Lavochkin La-5

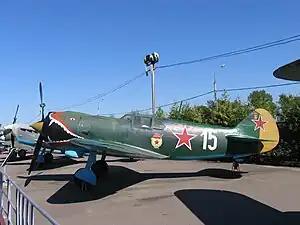
Replica of Capt. Georgii Dmitrievich Kostylev's La-5 of the 4th Guards Fighter Aviation Regiment, White 15 that served in Leningrad 1943, at the Museum of the Great Patriotic War in Moscow, 2005.

The La-5 descended from the LaGG-1 and LaGG-3, aircraft designed by Vladimir Gorbunov before the Second World War. The LaGG-1 was underpowered, and the LaGG-3 - with a lighter airframe and a stronger engine did not solve the problem. By early 1942, the LaGG-3's shortcomings led to Lavochkin falling out of Joseph Stalin's favour, and LaGG-3 factories converting to Yakovlev Yak-1 and Yak-7 production.